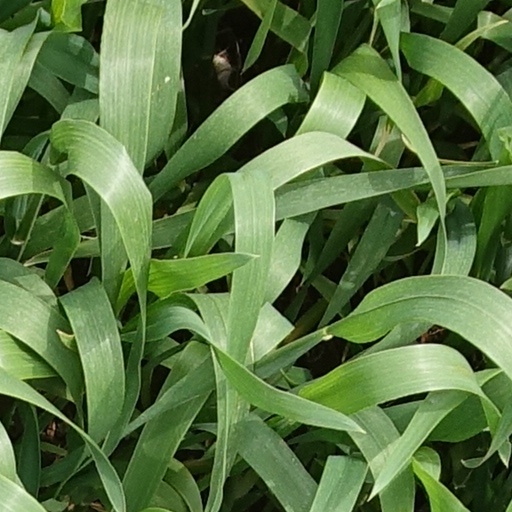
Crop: wheat